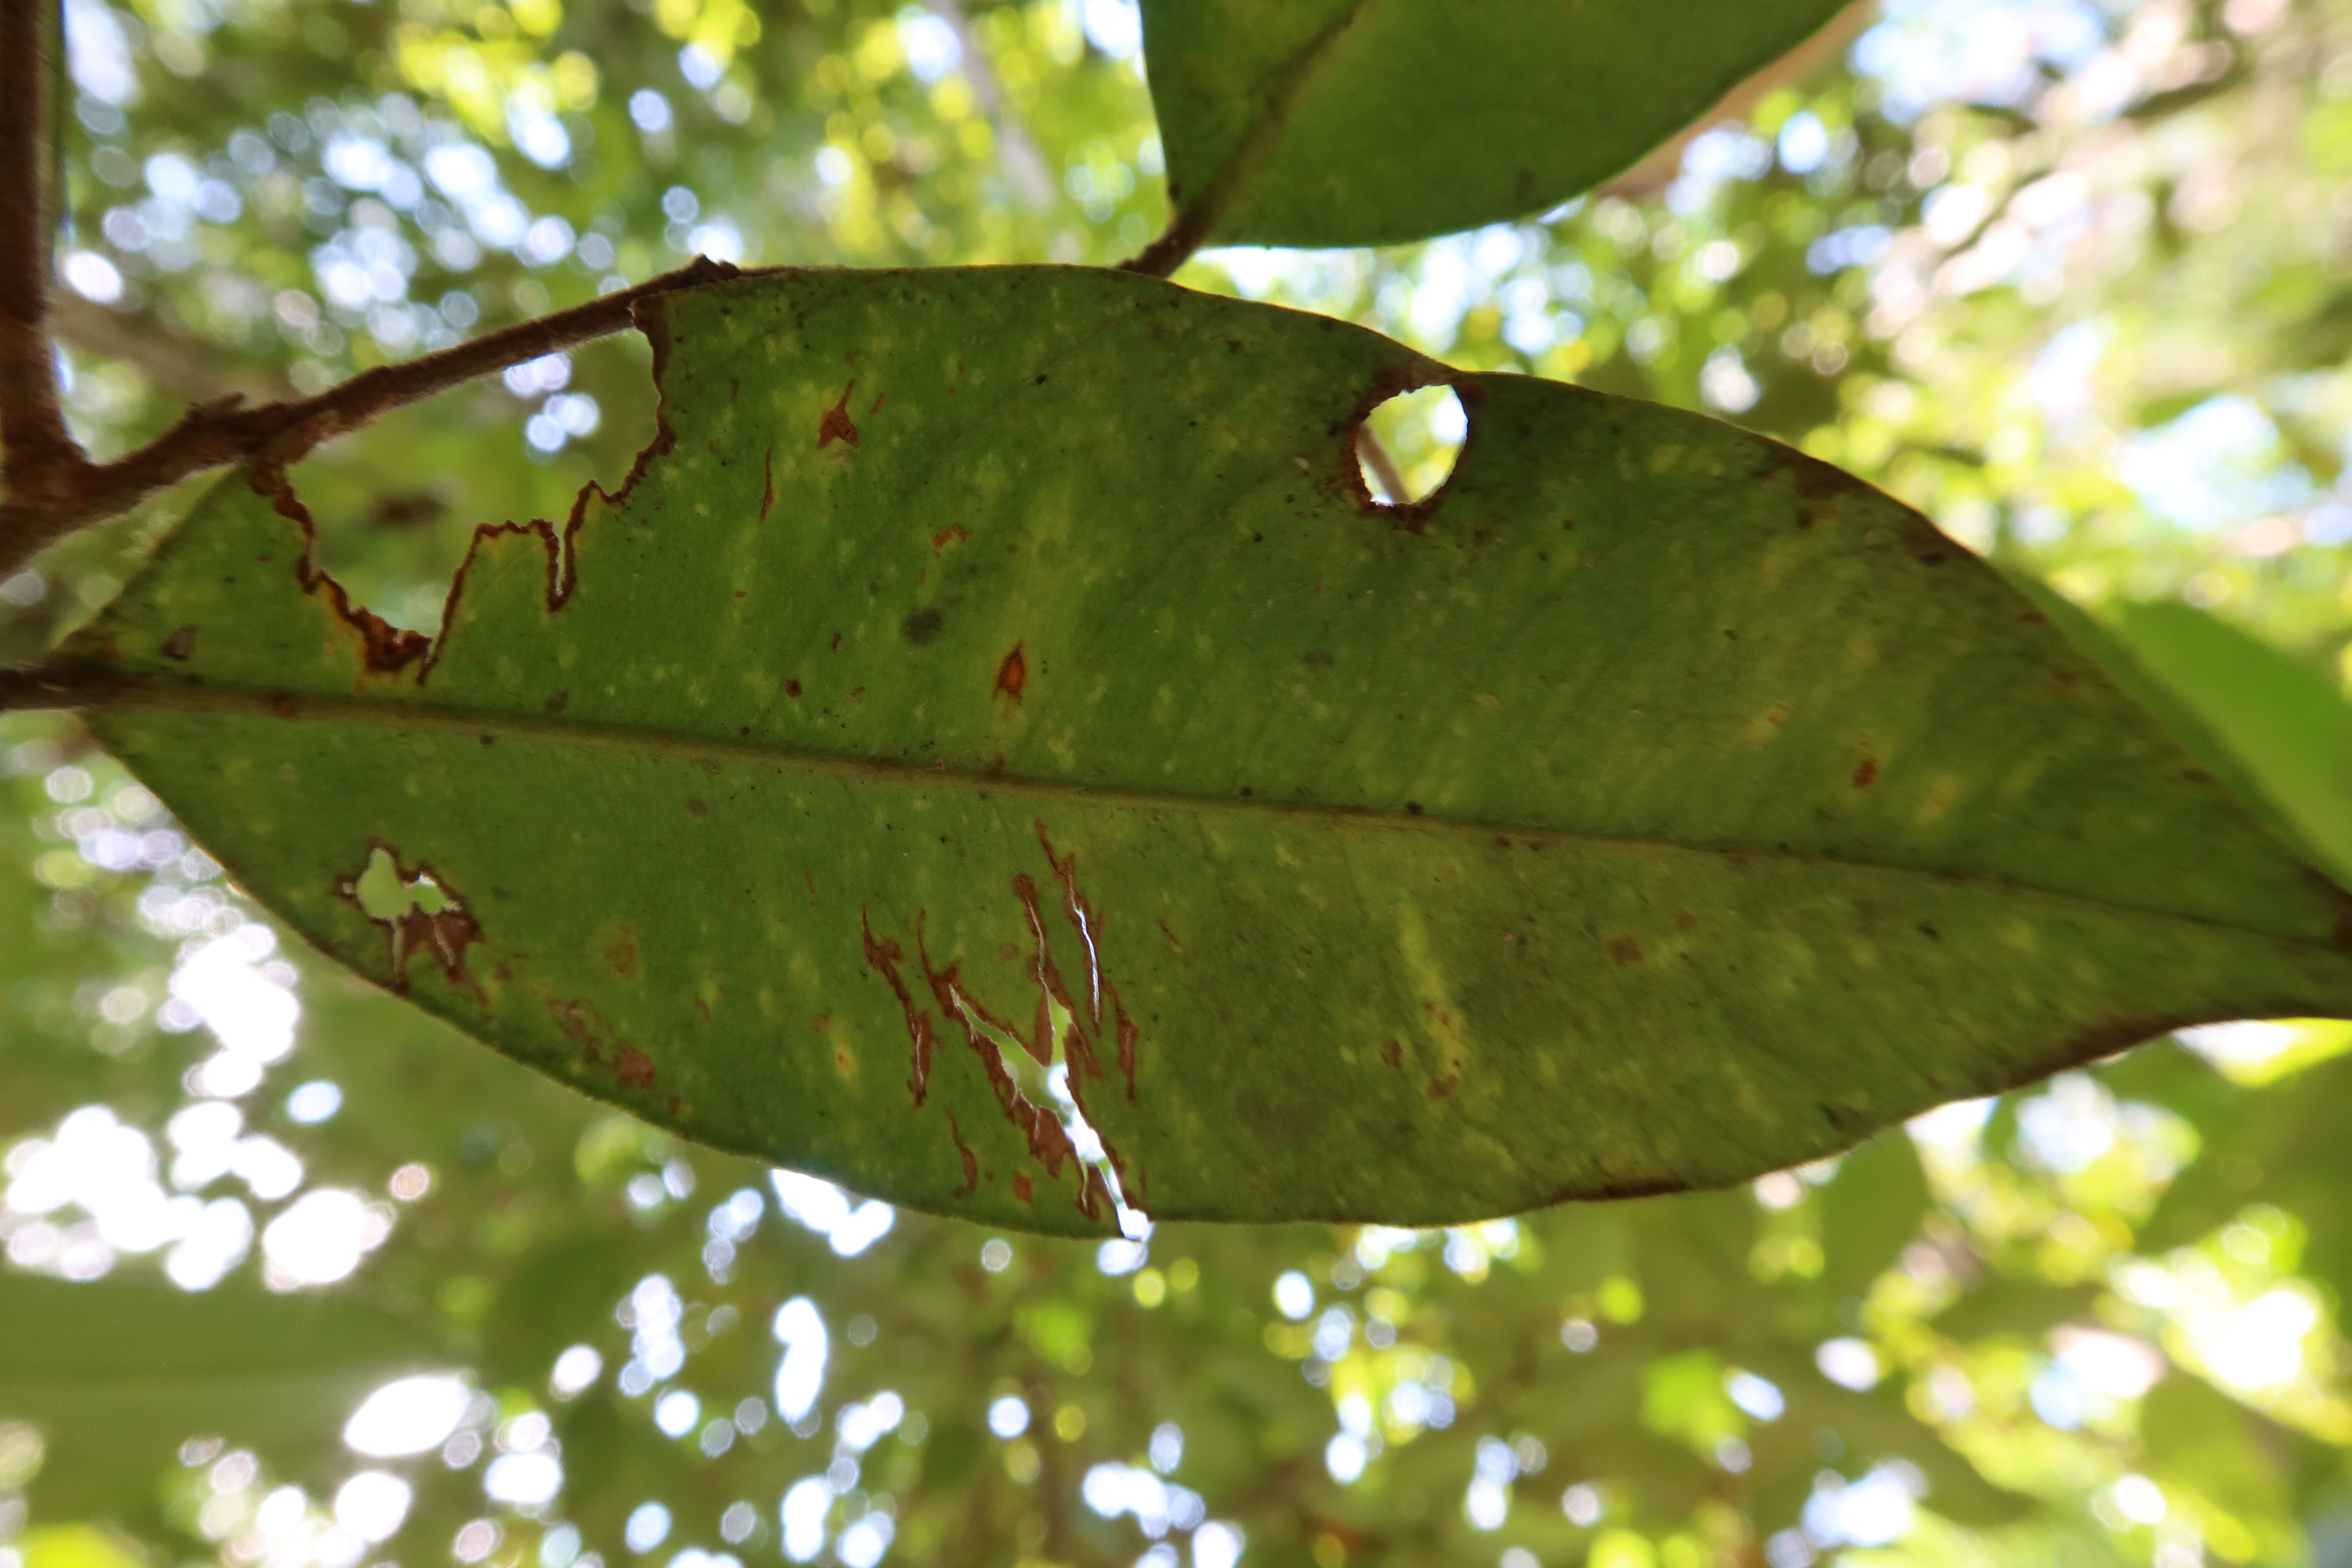
Label: Downy mildew